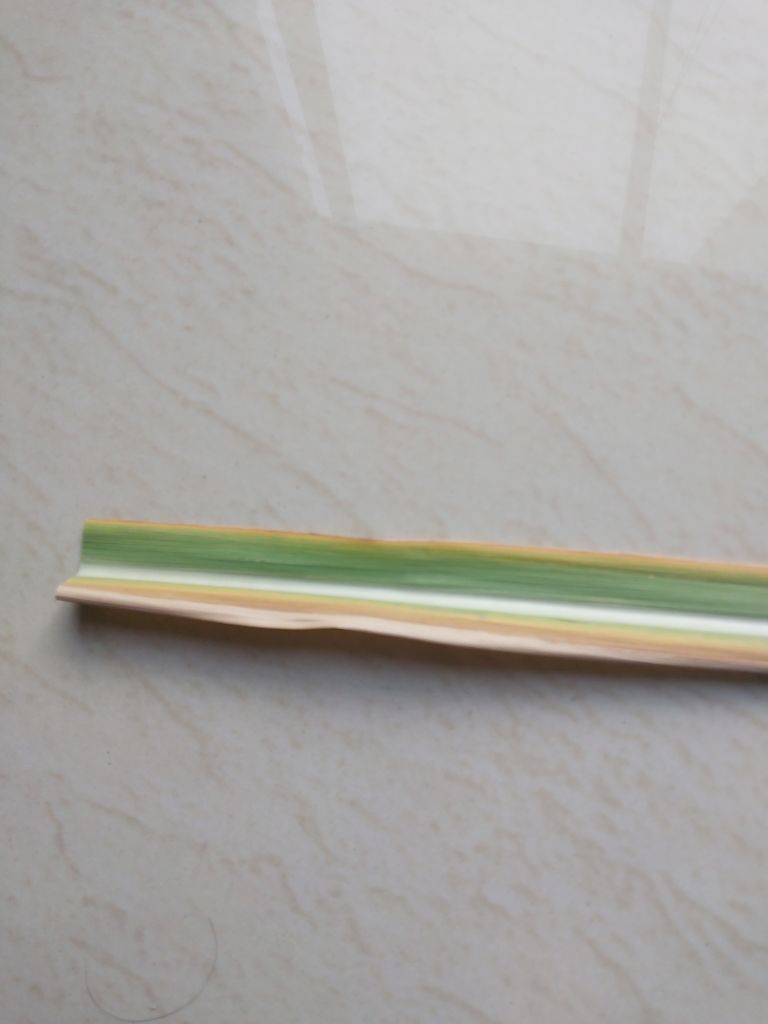
Label: Yellow Leaf